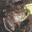
Label: frog